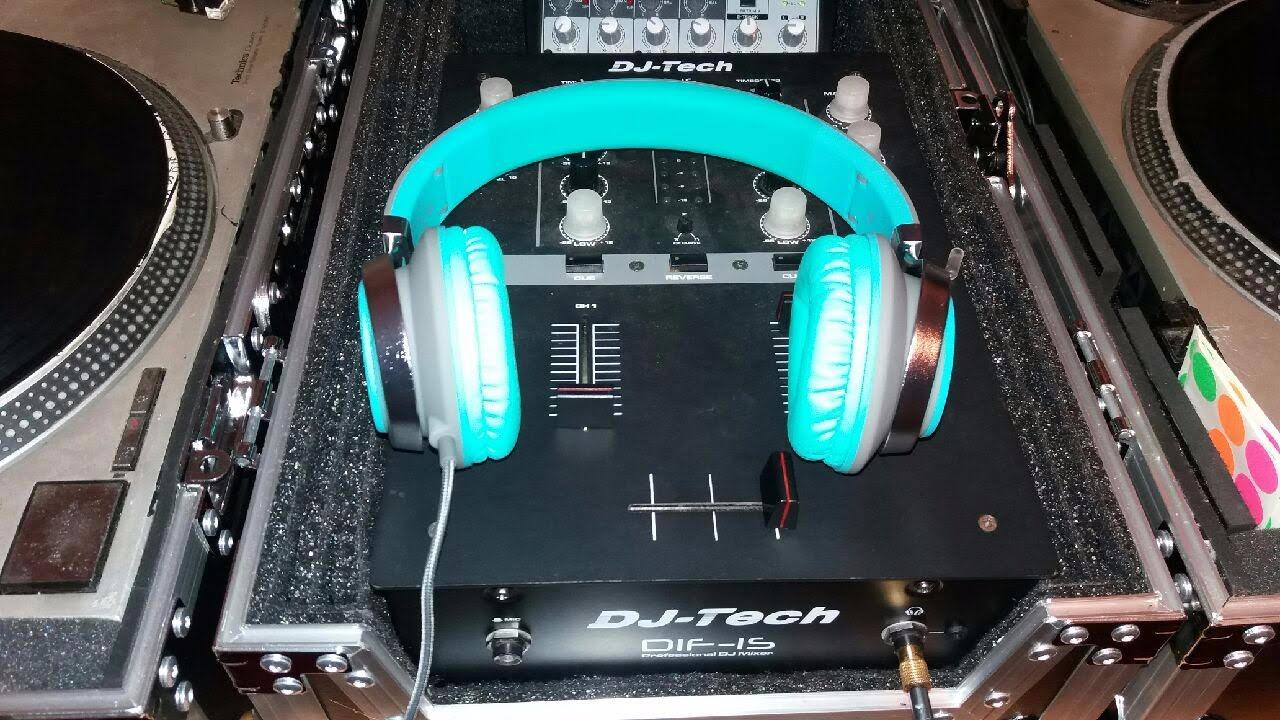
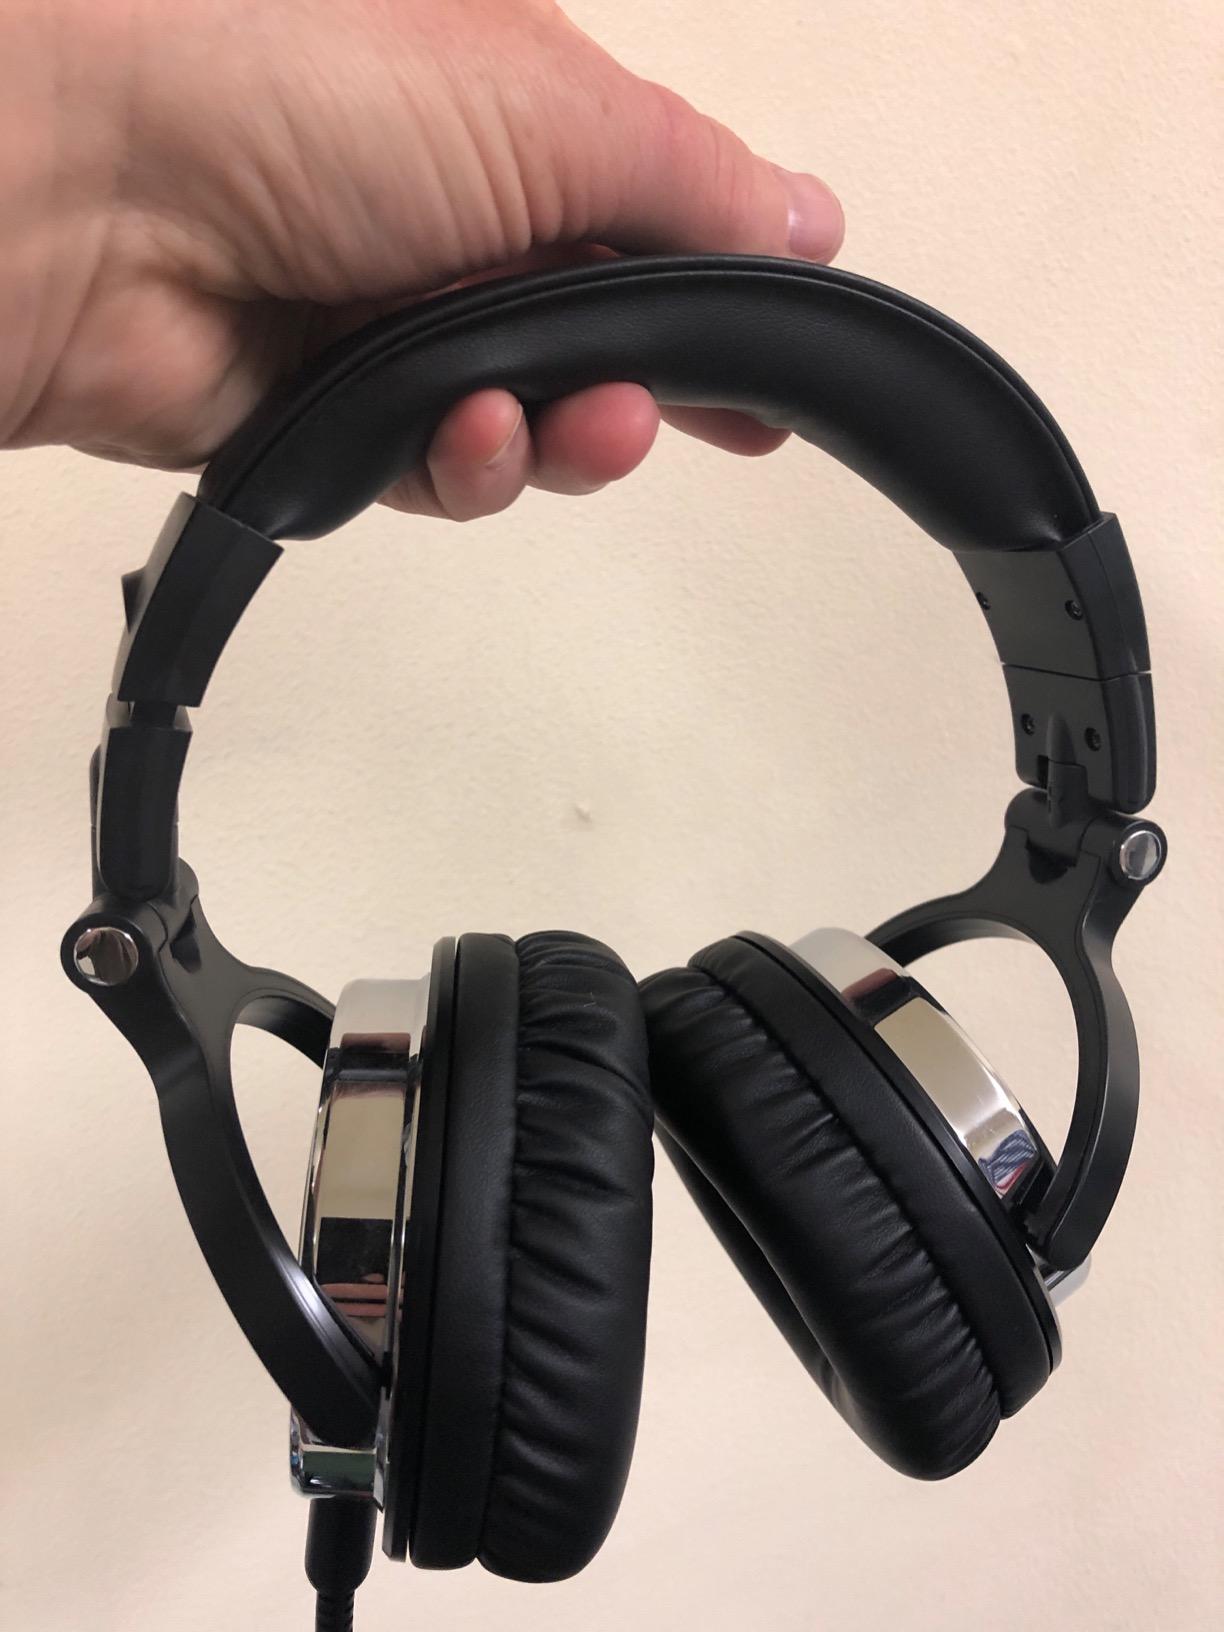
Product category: headphones
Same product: no